Alabama Power Headquarters Building

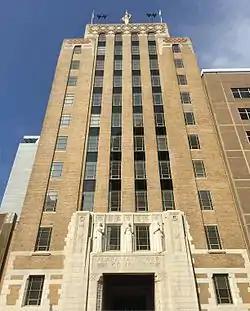

The Alabama Power Headquarters Building is an 18-story (98 m) corporate headquarters building located in Birmingham, Alabama. The building, completed in 1990, is part of the Alabama Power Headquarters Complex which is composed of four office buildings, two parking decks, and two parking lots. The four buildings contain over and house over 5,000 employees. The Alabama Power Headquarters Complex is one of several corporate buildings Southern Company has in the Birmingham area, the others being in the Inverness and Lakeshore area. Alabama Power also operates several retail business offices throughout the state, more than 60 different storerooms across six geographical divisions, and a large complex in northern Calera, Alabama.